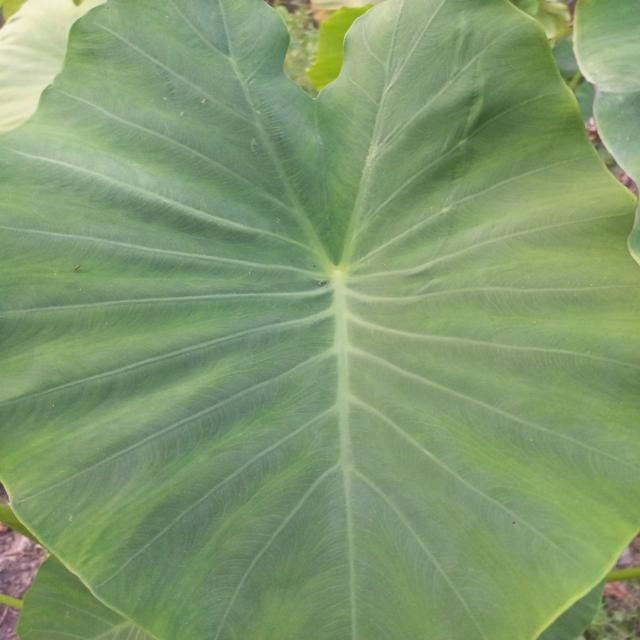
Label: Healthy